Village of Secrets

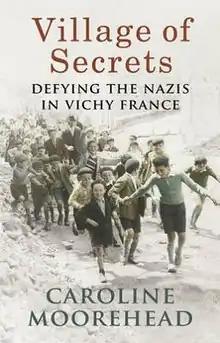

Village of Secrets: Defying the Nazis in Vichy France is a 2014 book by Caroline Moorehead.